Hits Radio South Yorkshire

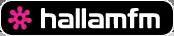
Hallam FM logo used from 2007 to 2015.

The station started broadcasting on 1548 kHz/194m AM, 95.2 and 95.9 MHz FM under the name of Radio Hallam from its studios at Hartshead in Sheffield city centre on 1 October 1974. The first presenter heard on air was ex-BBC Radio 1 DJ Johnny Moran – the first record he played was "I've Got the Music in Me" by Kiki Dee, which stuck after a minute and a half.